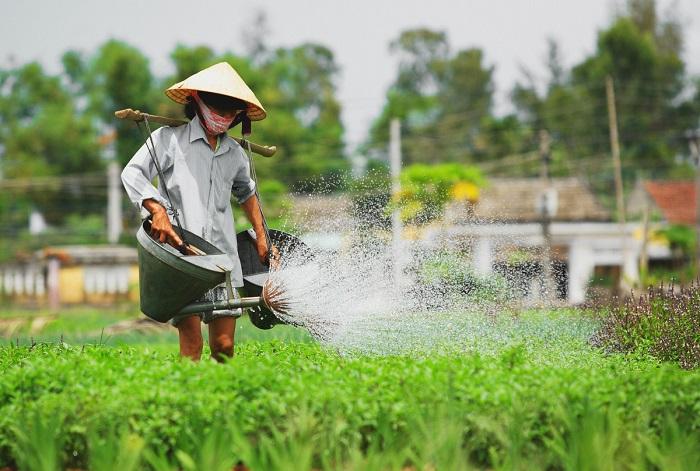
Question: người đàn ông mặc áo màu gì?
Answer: màu trắng